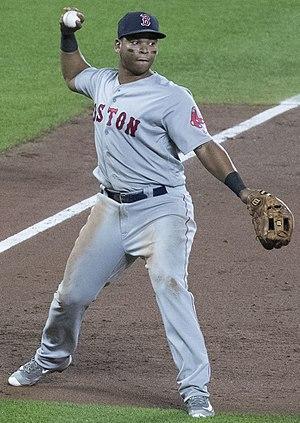
Rafael Calcano Devers est un joueur de troisième but des Red Sox de Boston de la Ligue majeure de baseball.